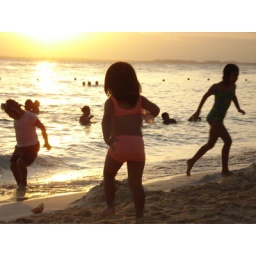
Lil girl in Cancun beach